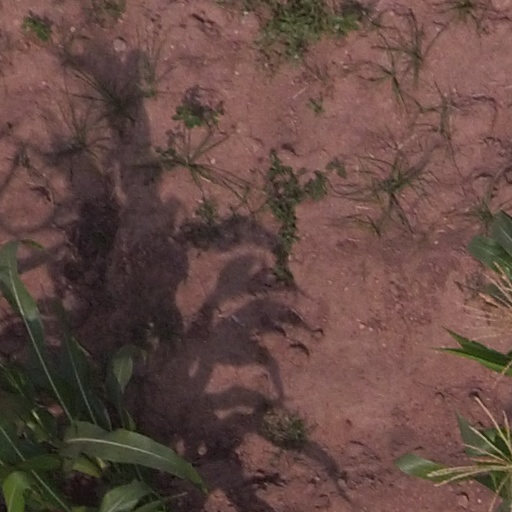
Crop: maize; corn